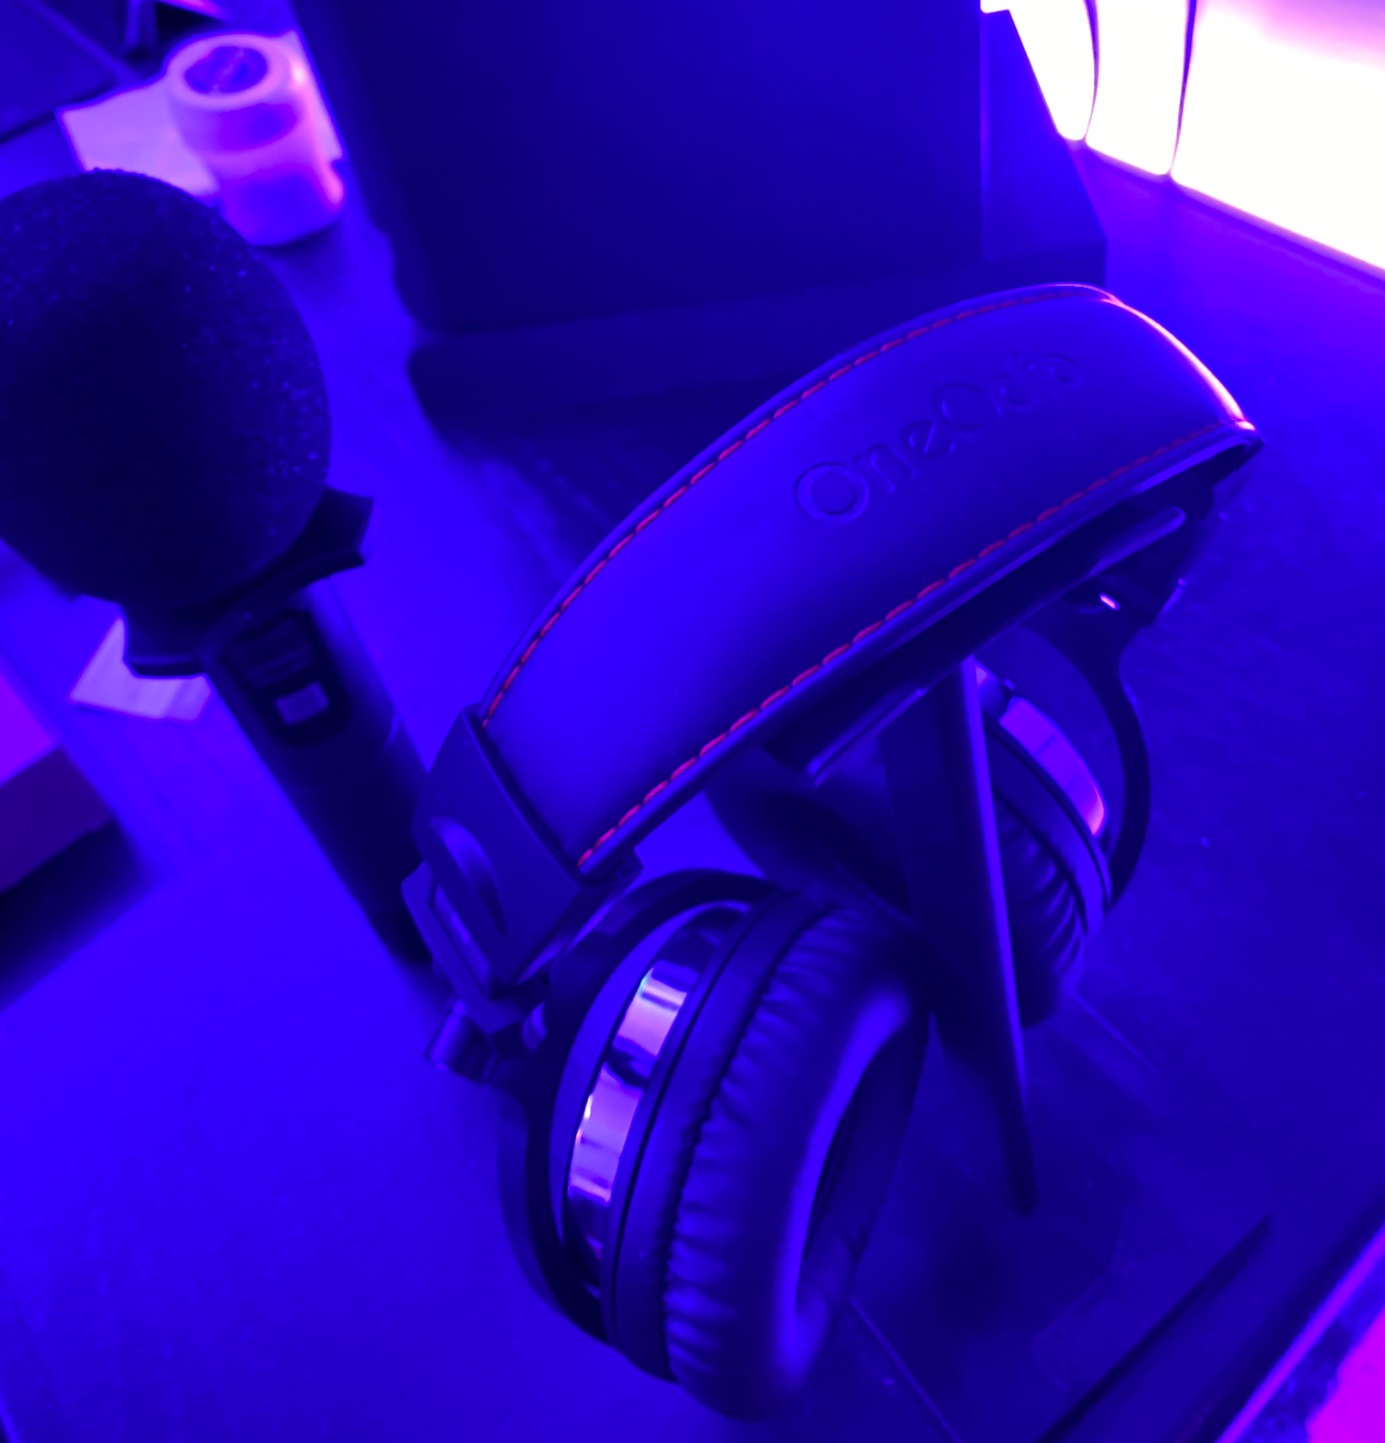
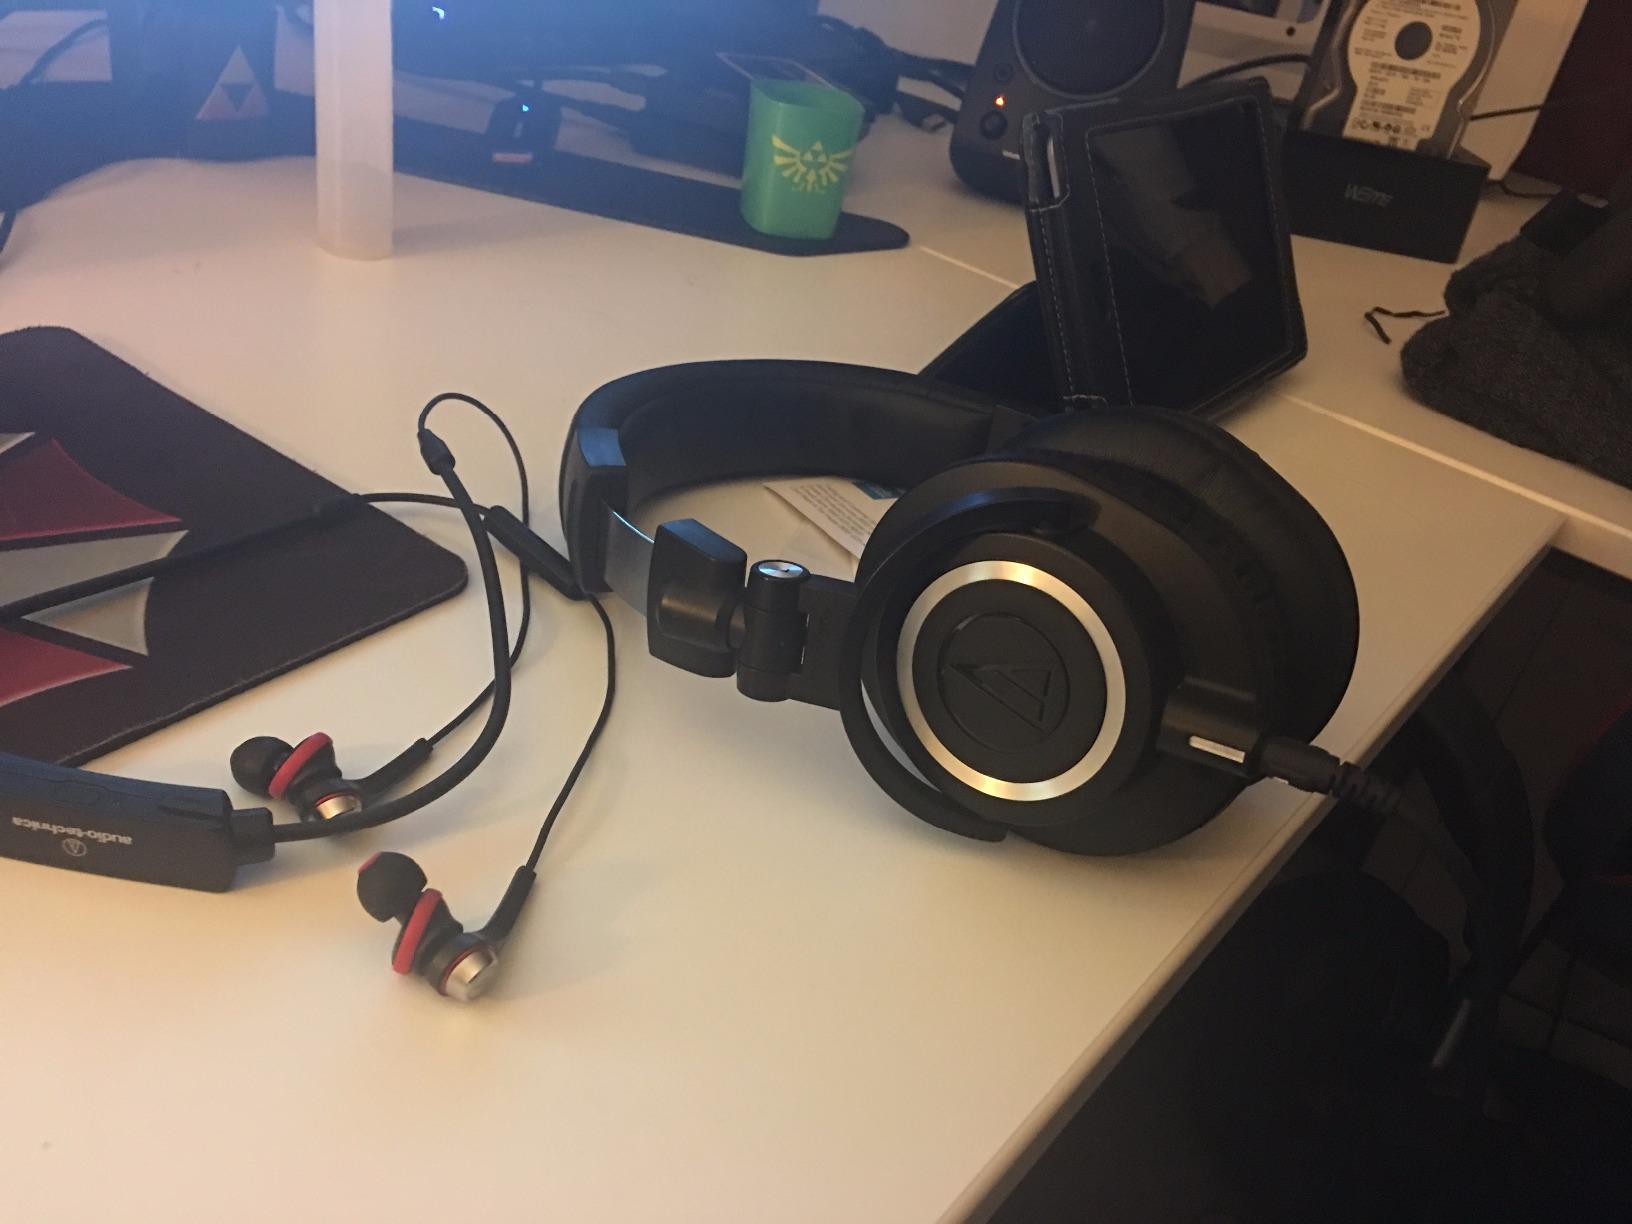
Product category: headphones
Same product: no